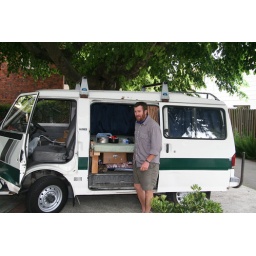
We bought this beautiful old camper van in Christchurch...has a bed in the back, curtains, and is 4 Wheel Drive!